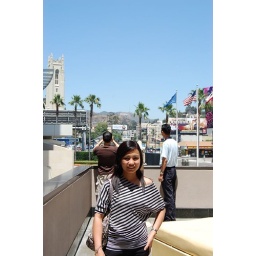
The kodak theater - hollywood sign in the background